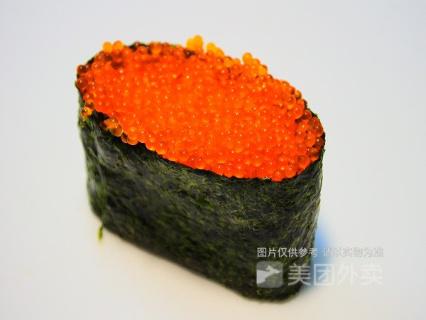
Label: Tobiko